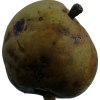
Label: pear